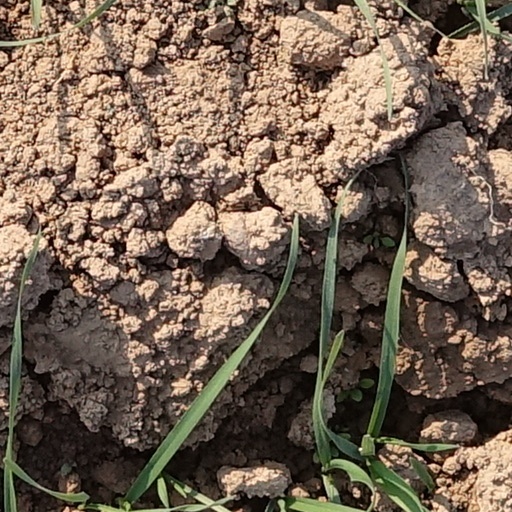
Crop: wheat